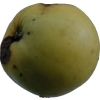
Label: Apple 13